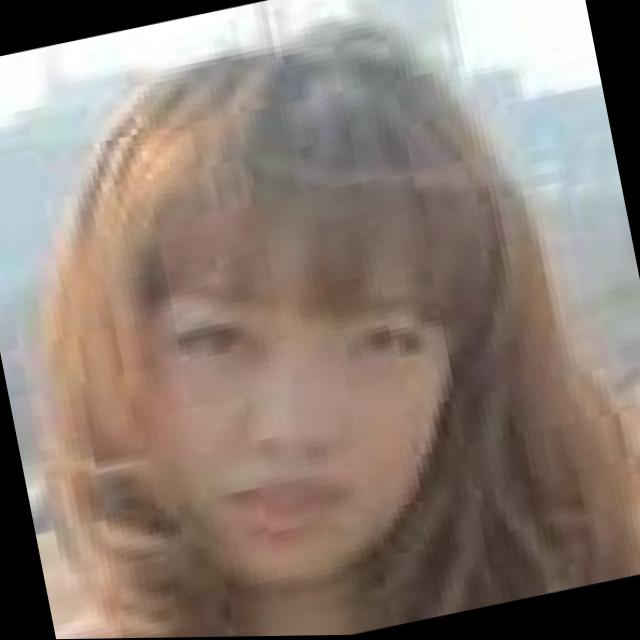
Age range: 21-44